Grasslands National Park

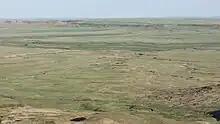
West Block viewed from the summit of 70 Mile Butte

Erosion by glacial meltwater formed many of the park's characteristic features. Highlights of the park's geological landscape include the Frenchman River Valley, the Seventy Mile Butte, and the badlands of Rock Creek.